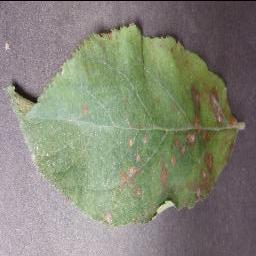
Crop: apple
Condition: cedar_rust